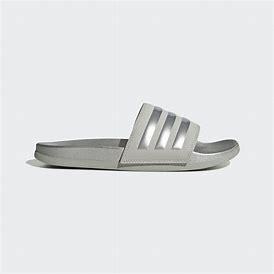
Brand: Adidas
Model: Adilette Comfort